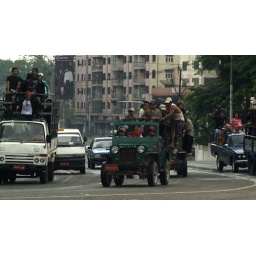
b09-jeeps and light trucks are popular during water festival to tour around city2